Battle of Tawahin

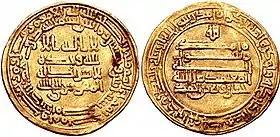
Gold dinar of Khumarawayh, minted in 885/6 CE and bearing the names of his nominal suzerains, Caliph al-Mu'tamid and al-Mufawwad.

Following the battle, Abu'l-Abbas and a "very few" of his men who had managed to escape made a disorganized retreat to the north. They first reached Damascus, whose inhabitants refused to allow him entry, and then proceeded to Tarsus near the Byzantine frontier. After spending some time at Tarsus, they were ousted from the city by its residents in mid-885, at which point Abu'l-Abbas decided to withdraw from Syria and return to Iraq.